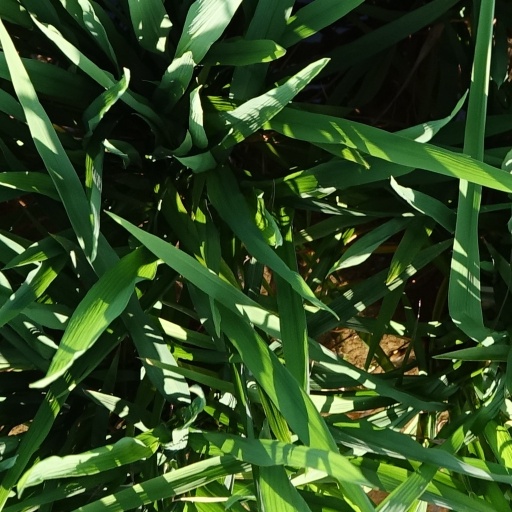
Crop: rice